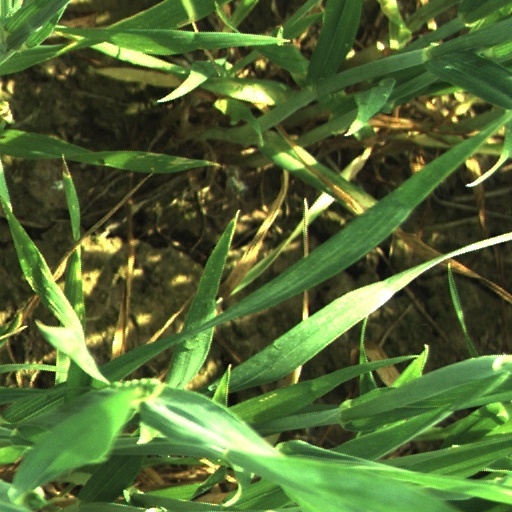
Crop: wheat